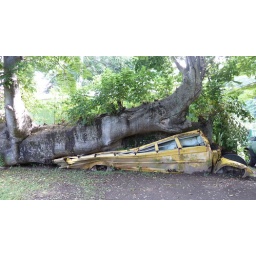
A school bus was crushed by an African baobab tree toppled by Hurricane David in 1979; the bus and tree remain in the gardens